Pennsylvania Route 100

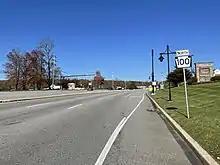
PA 100 northbound in Exton

PA 100 begins at a partial interchange with the US 202 freeway north of West Chester in West Goshen Township, Chester County, with access to southbound US 202 and from northbound US 202. From this interchange, the route heads northwest as a four-lane freeway past suburban development, crossing the East Branch Chester Creek before heading into West Whiteland Township. PA 100 comes to a southbound exit and northbound entrance with Pottstown Pike, at which point PA 100 becomes part of Pottstown Pike. The road passes under Amtrak's Keystone Corridor railroad line west of the Exton station, which serves Amtrak and SEPTA's Paoli/Thorndale Line trains, and an abandoned railroad line before coming to an interchange with the US 30 freeway, where PA 100 becomes a four-lane arterial road.